Katarzyna Figura

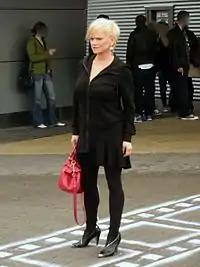
Katarzyna Figura during the XXXV Polish Film Festival in Gdynia, 2010.

Figura was born in Warsaw, Poland. She graduated from the National Academy of Dramatic Art in Warsaw and continued her studies at the Parisian Conservatoire d'Art Dramatique. She is one of the most recognized and popular actresses in the contemporary Polish film industry. She often played blond bombshells, prostitutes, and wives of rich men. Recently, she has changed her image radically in favor of more mature characters, who are very often sorrowful and embittered.